Robert Fripp

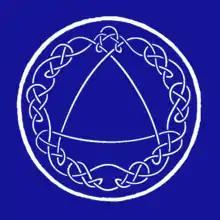
The knotwork symbol of Guitar Craft

Fripp began playing guitar at the age of eleven. When he started, he was tone deaf and had no rhythmic sense, weaknesses which led him later to comment that "Music so wishes to be heard that it sometimes calls on unlikely characters to give it voice." He was also naturally left-handed but opted to play the guitar right-handed.